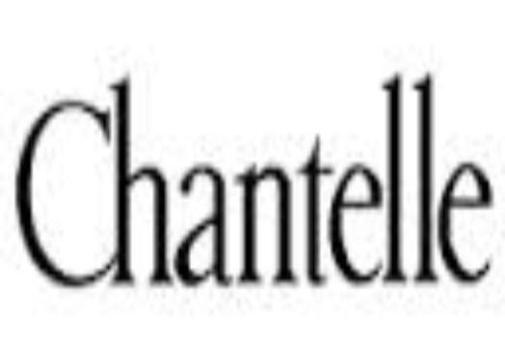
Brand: chantelle
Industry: Necessities